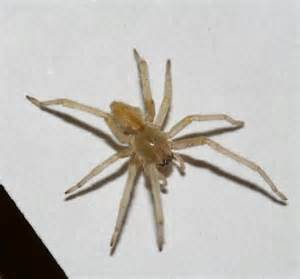
Label: ragno